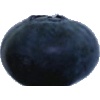
Label: blueberry